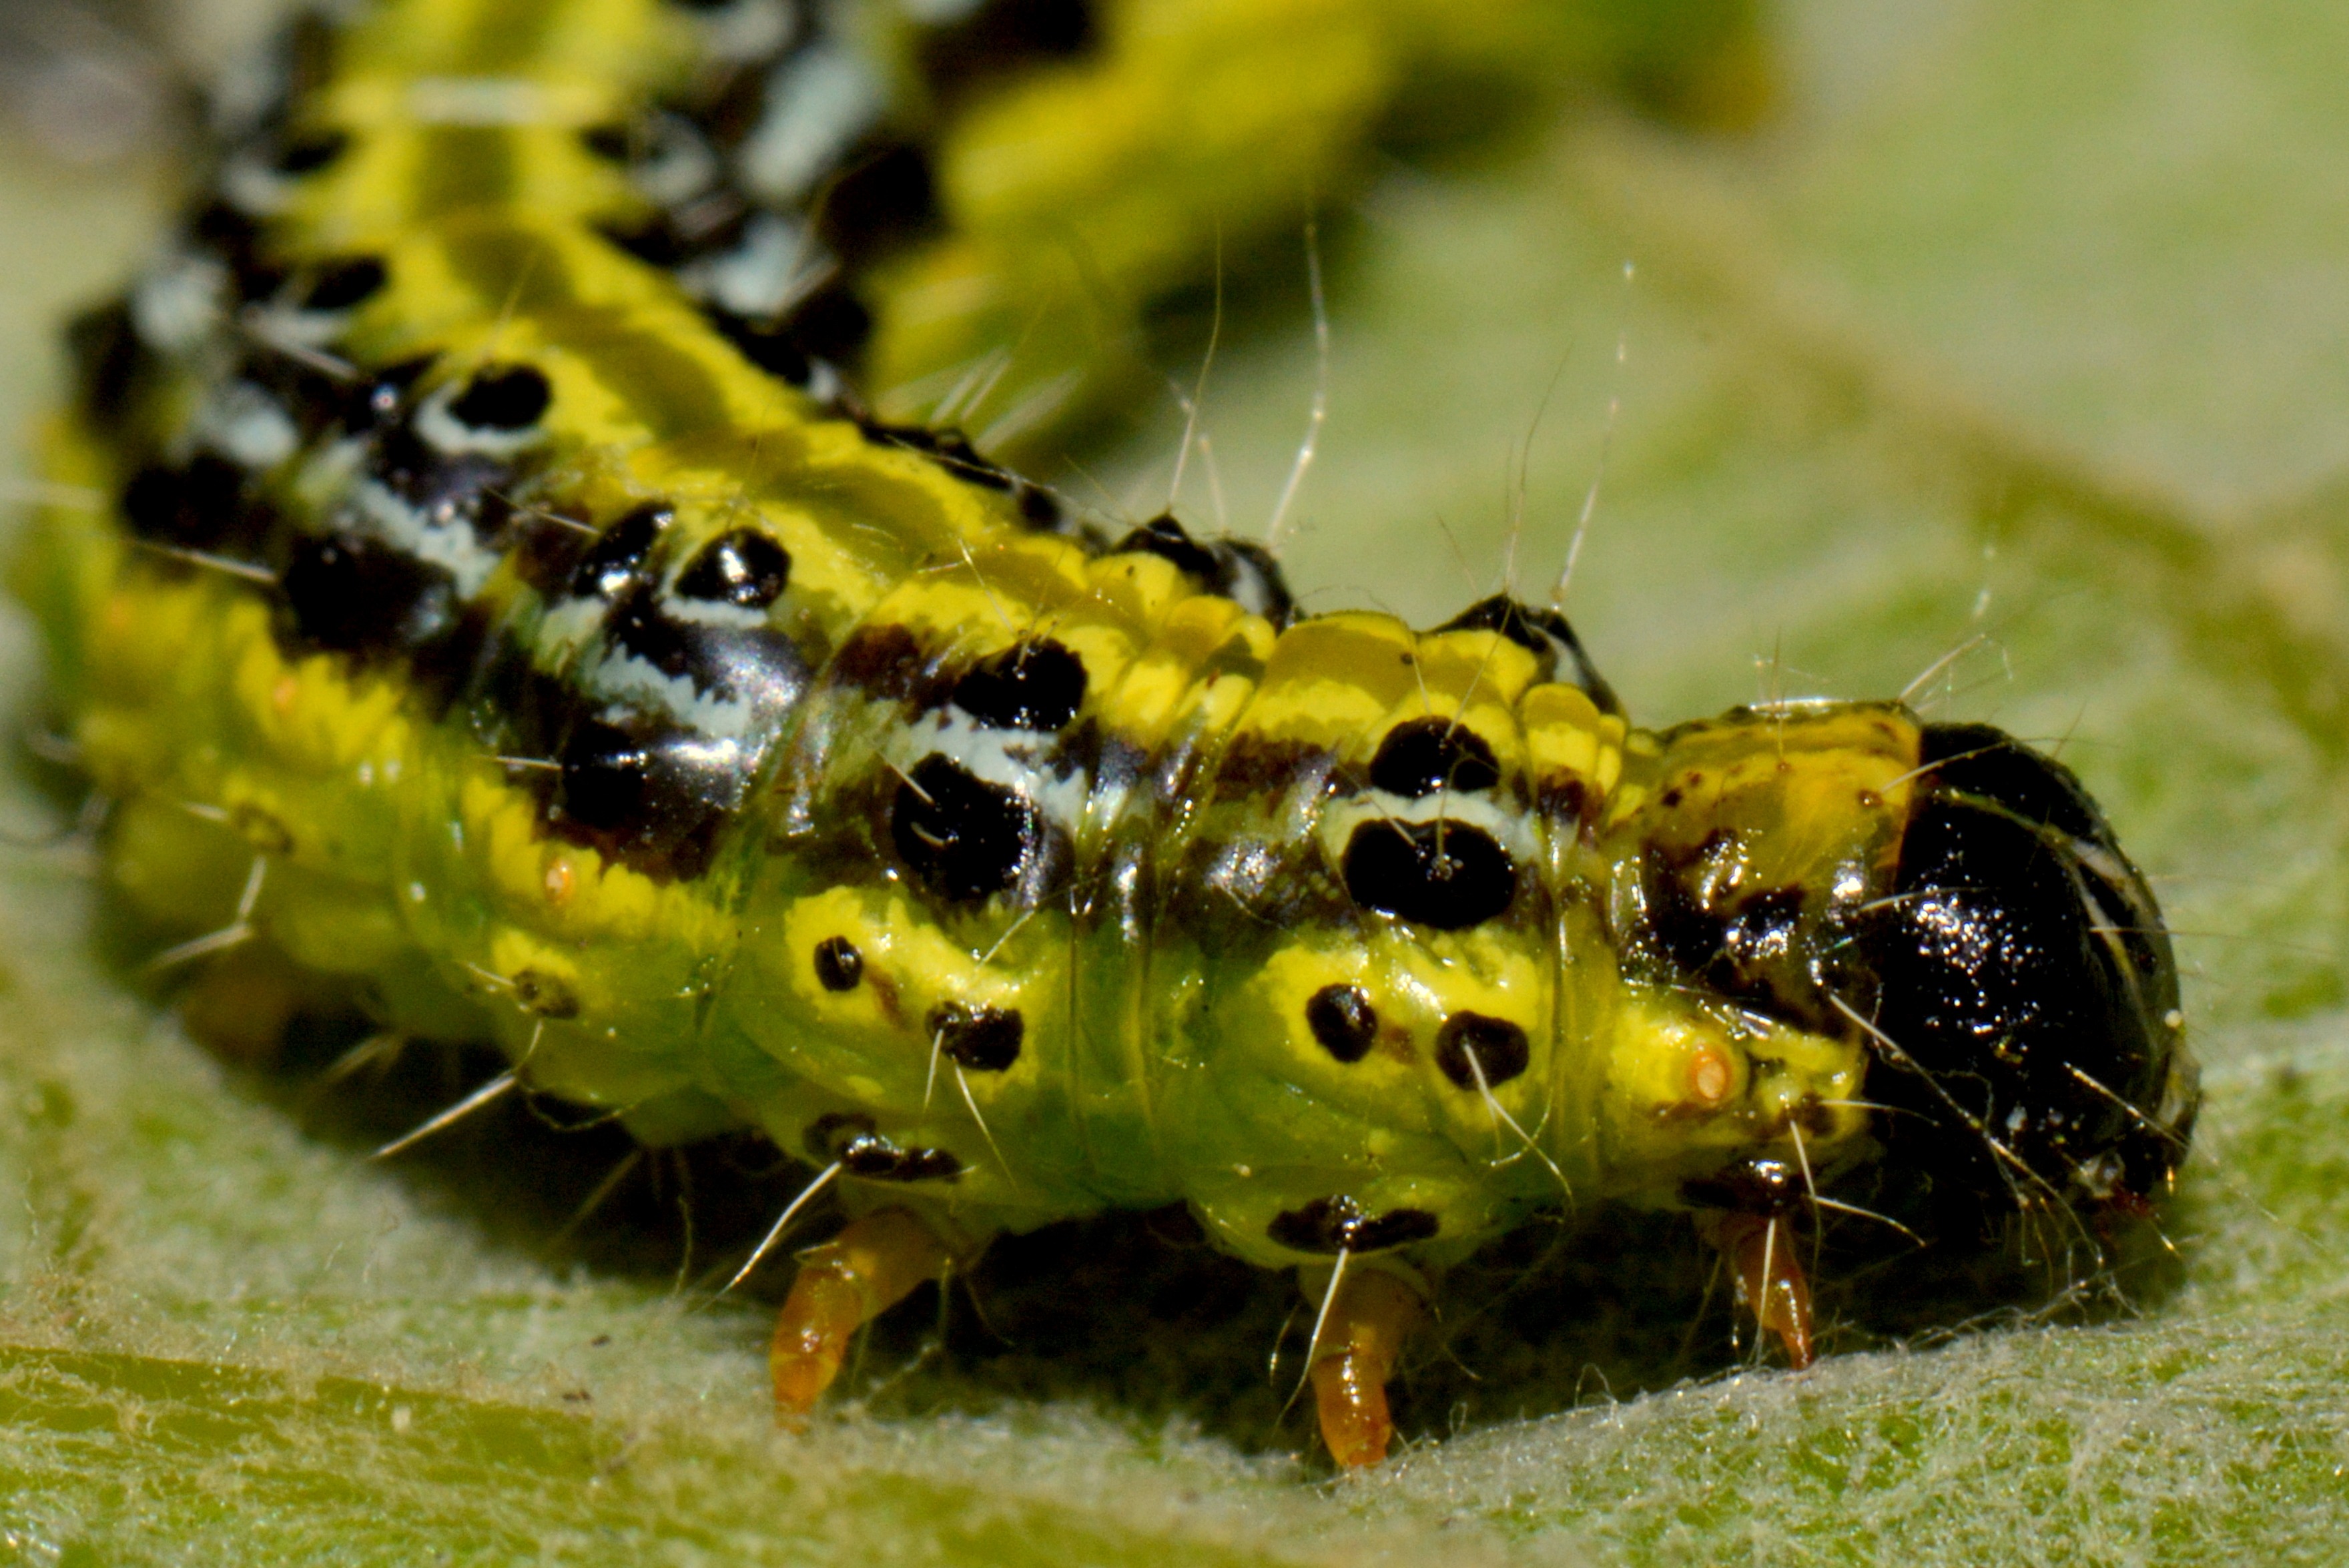
animal, wildlife, insect, macro, bug, fauna, invertebrate, caterpillar, close up, larva, macro photography, arthropod, leaf beetle, moths and butterflies